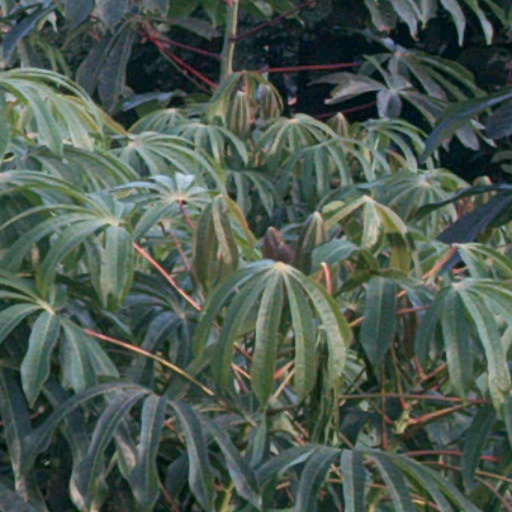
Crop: cassava